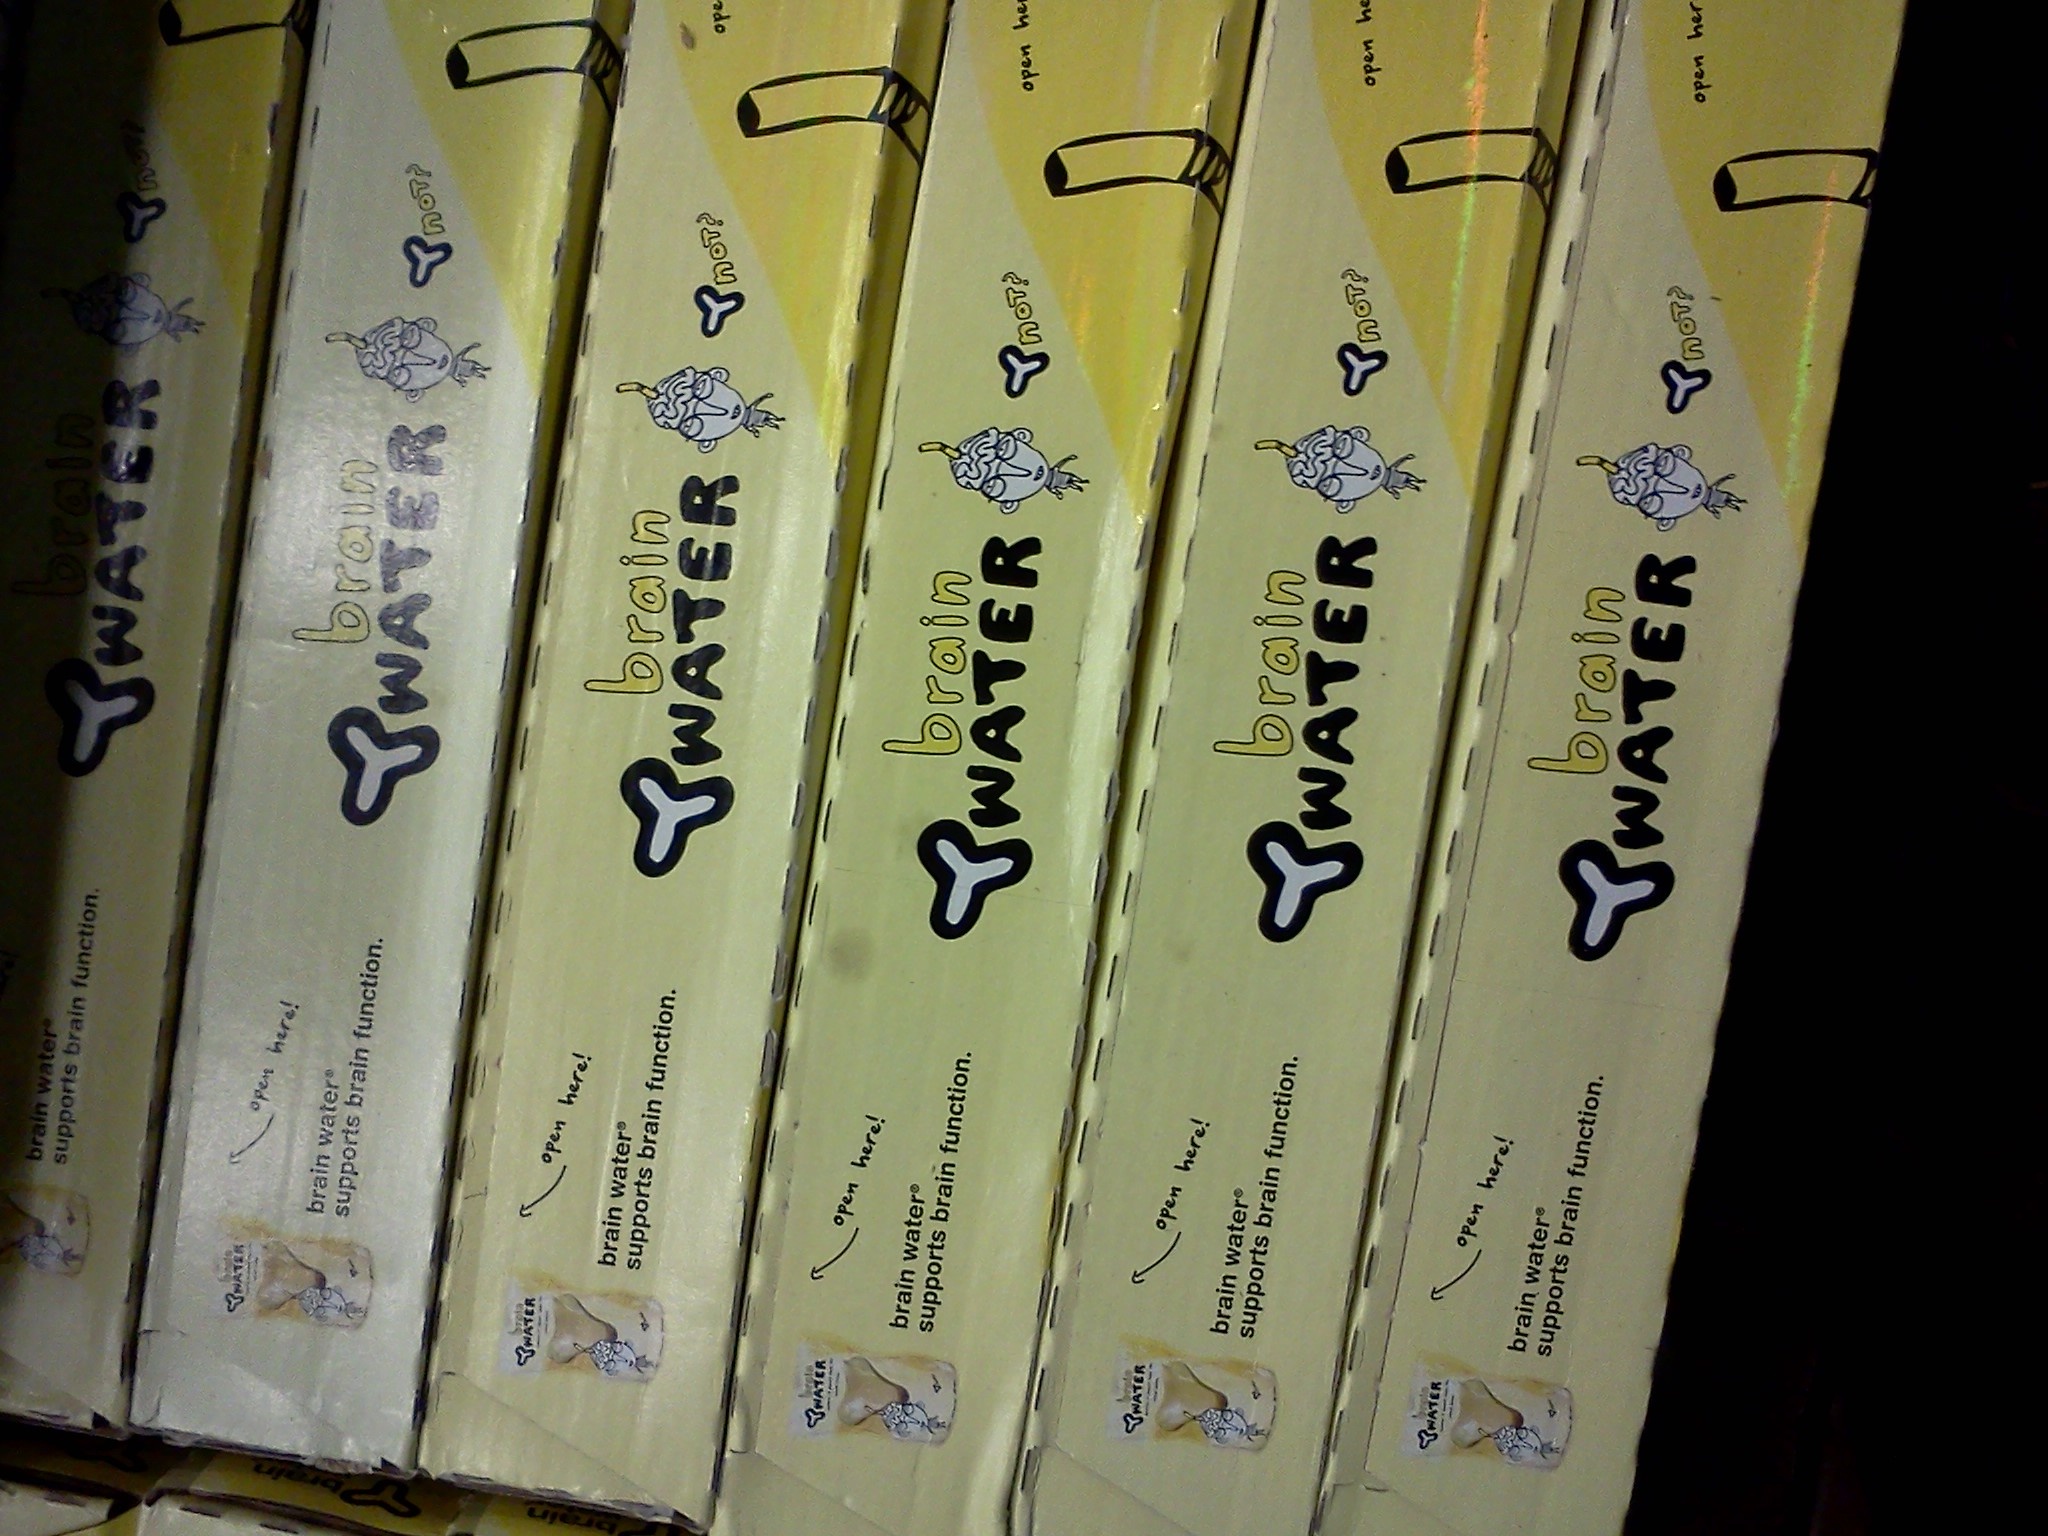
number, line, art, shape, odyssey